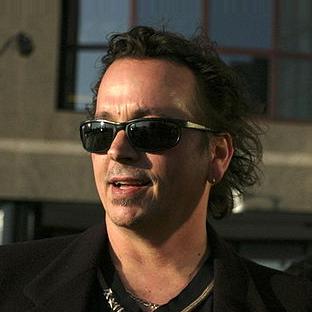
Age: 46